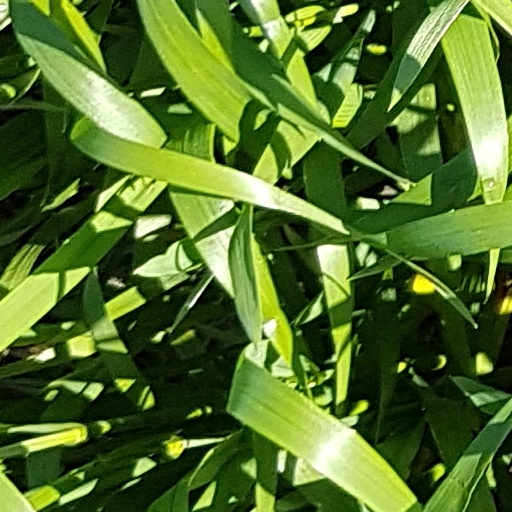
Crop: wheat